Incarnation School (Manhattan)

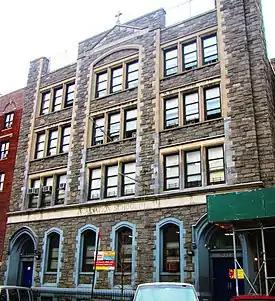
The school in 2014.

As enrollment rose, so did the associated challenge of providing a convent for the larger staff of teaching sisters that would soon be necessary. In the school's first years, the sisters lived at Saint Paul's Convent in Harlem and commuted to Washington Heights every day. However, on October 15, 1915, Incarnation alleviated the Sisters burden by establishing the school's first convent located at 515 West 173rd Street.